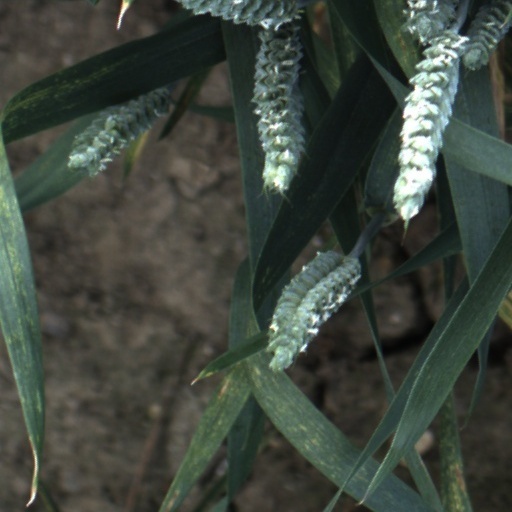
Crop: wheat